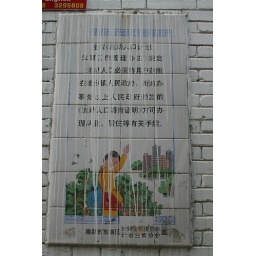
Advice to families found on a building wall in Nanchang City, China. These signs can be found around town.